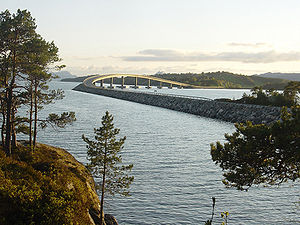
Bolsøybroen
Bolsøybroen, set fra Grønneset på fastlandet
Bolsøybroen er en betonbjælkebro som krydser Bolsøysundet i Molde kommune i Møre og Romsdal fylke i Norge. Den går mellem Grønneset på fastlandet og Bolsøya. Bolsøybroen er 555 meter lang, med en gennemsejlinghøjde på 16 meter. Broen har 11 spænd, det længste spænd er 55 meter.